OCA-Asian Pacific American Advocates

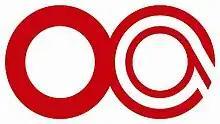

OCA-Asian Pacific American Advocates (previously known as the Organization of Chinese Americans) is a non-profit organization founded in 1973, whose stated mission is to advance the social, political, and economic well-being of Asian Americans and Pacific Islanders (AAPIs) in the United States.